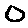
Label: 0